List of submissions to the 91st Academy Awards for Best Foreign Language Film

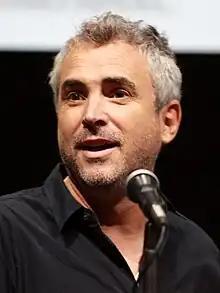
Alfonso Cuarón directed "Roma", which won the year's award.

This is a list of submissions to the 91st Academy Awards for Best Foreign Language Film. The Academy of Motion Picture Arts and Sciences (AMPAS) has invited the film industries of various countries to submit their best film for the Academy Award for Best Foreign Language Film every year since the award was created in 1956. The award is presented annually by the Academy to a feature-length motion picture produced outside the United States that contains primarily non-English dialogue. The Foreign Language Film Award Committee oversees the process and reviews all the submitted films.